Appatha

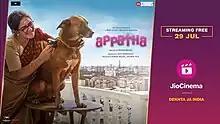
Release poster

Priyadarshan. It stars Urvashi (in her 700th film) and Sidharth Babu. The film was screened at the Shanghai Cooperation Organisation Film Festival in 2023. It premiered on JioCinema on 29 July 2023. The film was remade in Hindi as "Aachari Baa" (2025), which was also produced by Jio Studios.